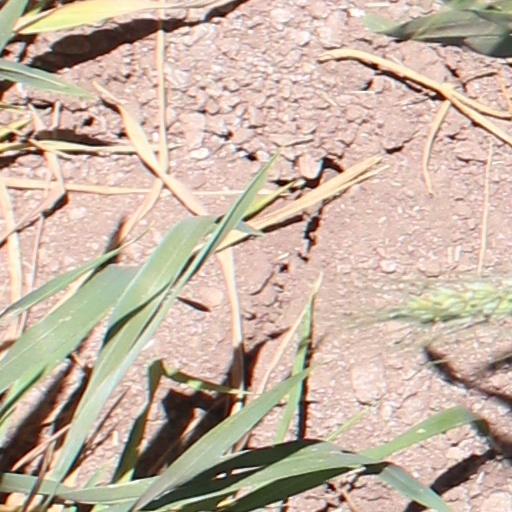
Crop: wheat